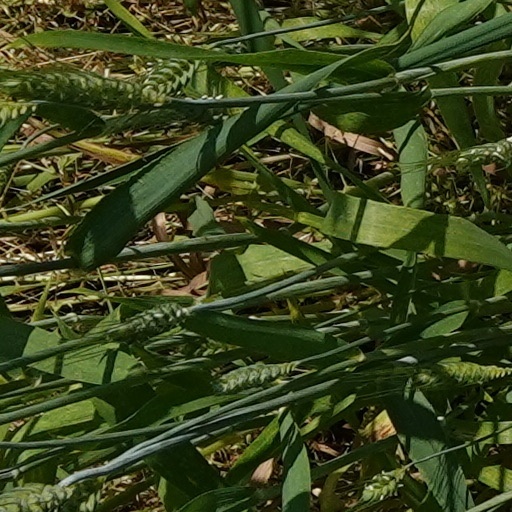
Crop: wheat